Roman Catholic Diocese of Urgell

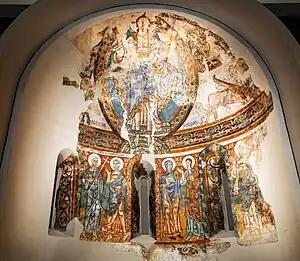
Apse from La Seu d'Urgell.

On the first decade of the Umayyad conquest of Hispania, Berber troops set up garrisons on the northernmost hilly regions and towns. Uthman ibn Naissa settled down in Cerdanya, killed the bishop of Urgell, and rebelled against central Cordovan rule in 730. The Berber lord was killed in 731, and the region subdued by Abd al-Rahman al-Ghafiqi.